Antemoro people

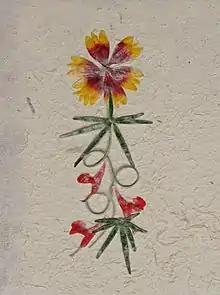
Antaimoro paper sheet

Many Antemoro work as ombiasy and earn their livelihood selling their services as astrologers, sorcerers, or crafters of powerful amulets; it is common for men to travel for six to ten months out of the year. Coffee production is widespread in the Antemoro homeland and generates income for many families. Those who own little or no land often emigrate to work as agricultural laborers in the north and west. The Antemoro Ampanira clan was historically a main producer and trader of sea salt. The Antemoro are well known for their handmade paper, which is often decorated using pressed fresh flowers and leaves. Antemoro paper is a major product marketed to tourists.